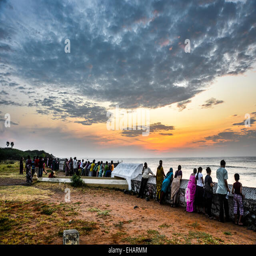
pilgrims on the beach at sunset